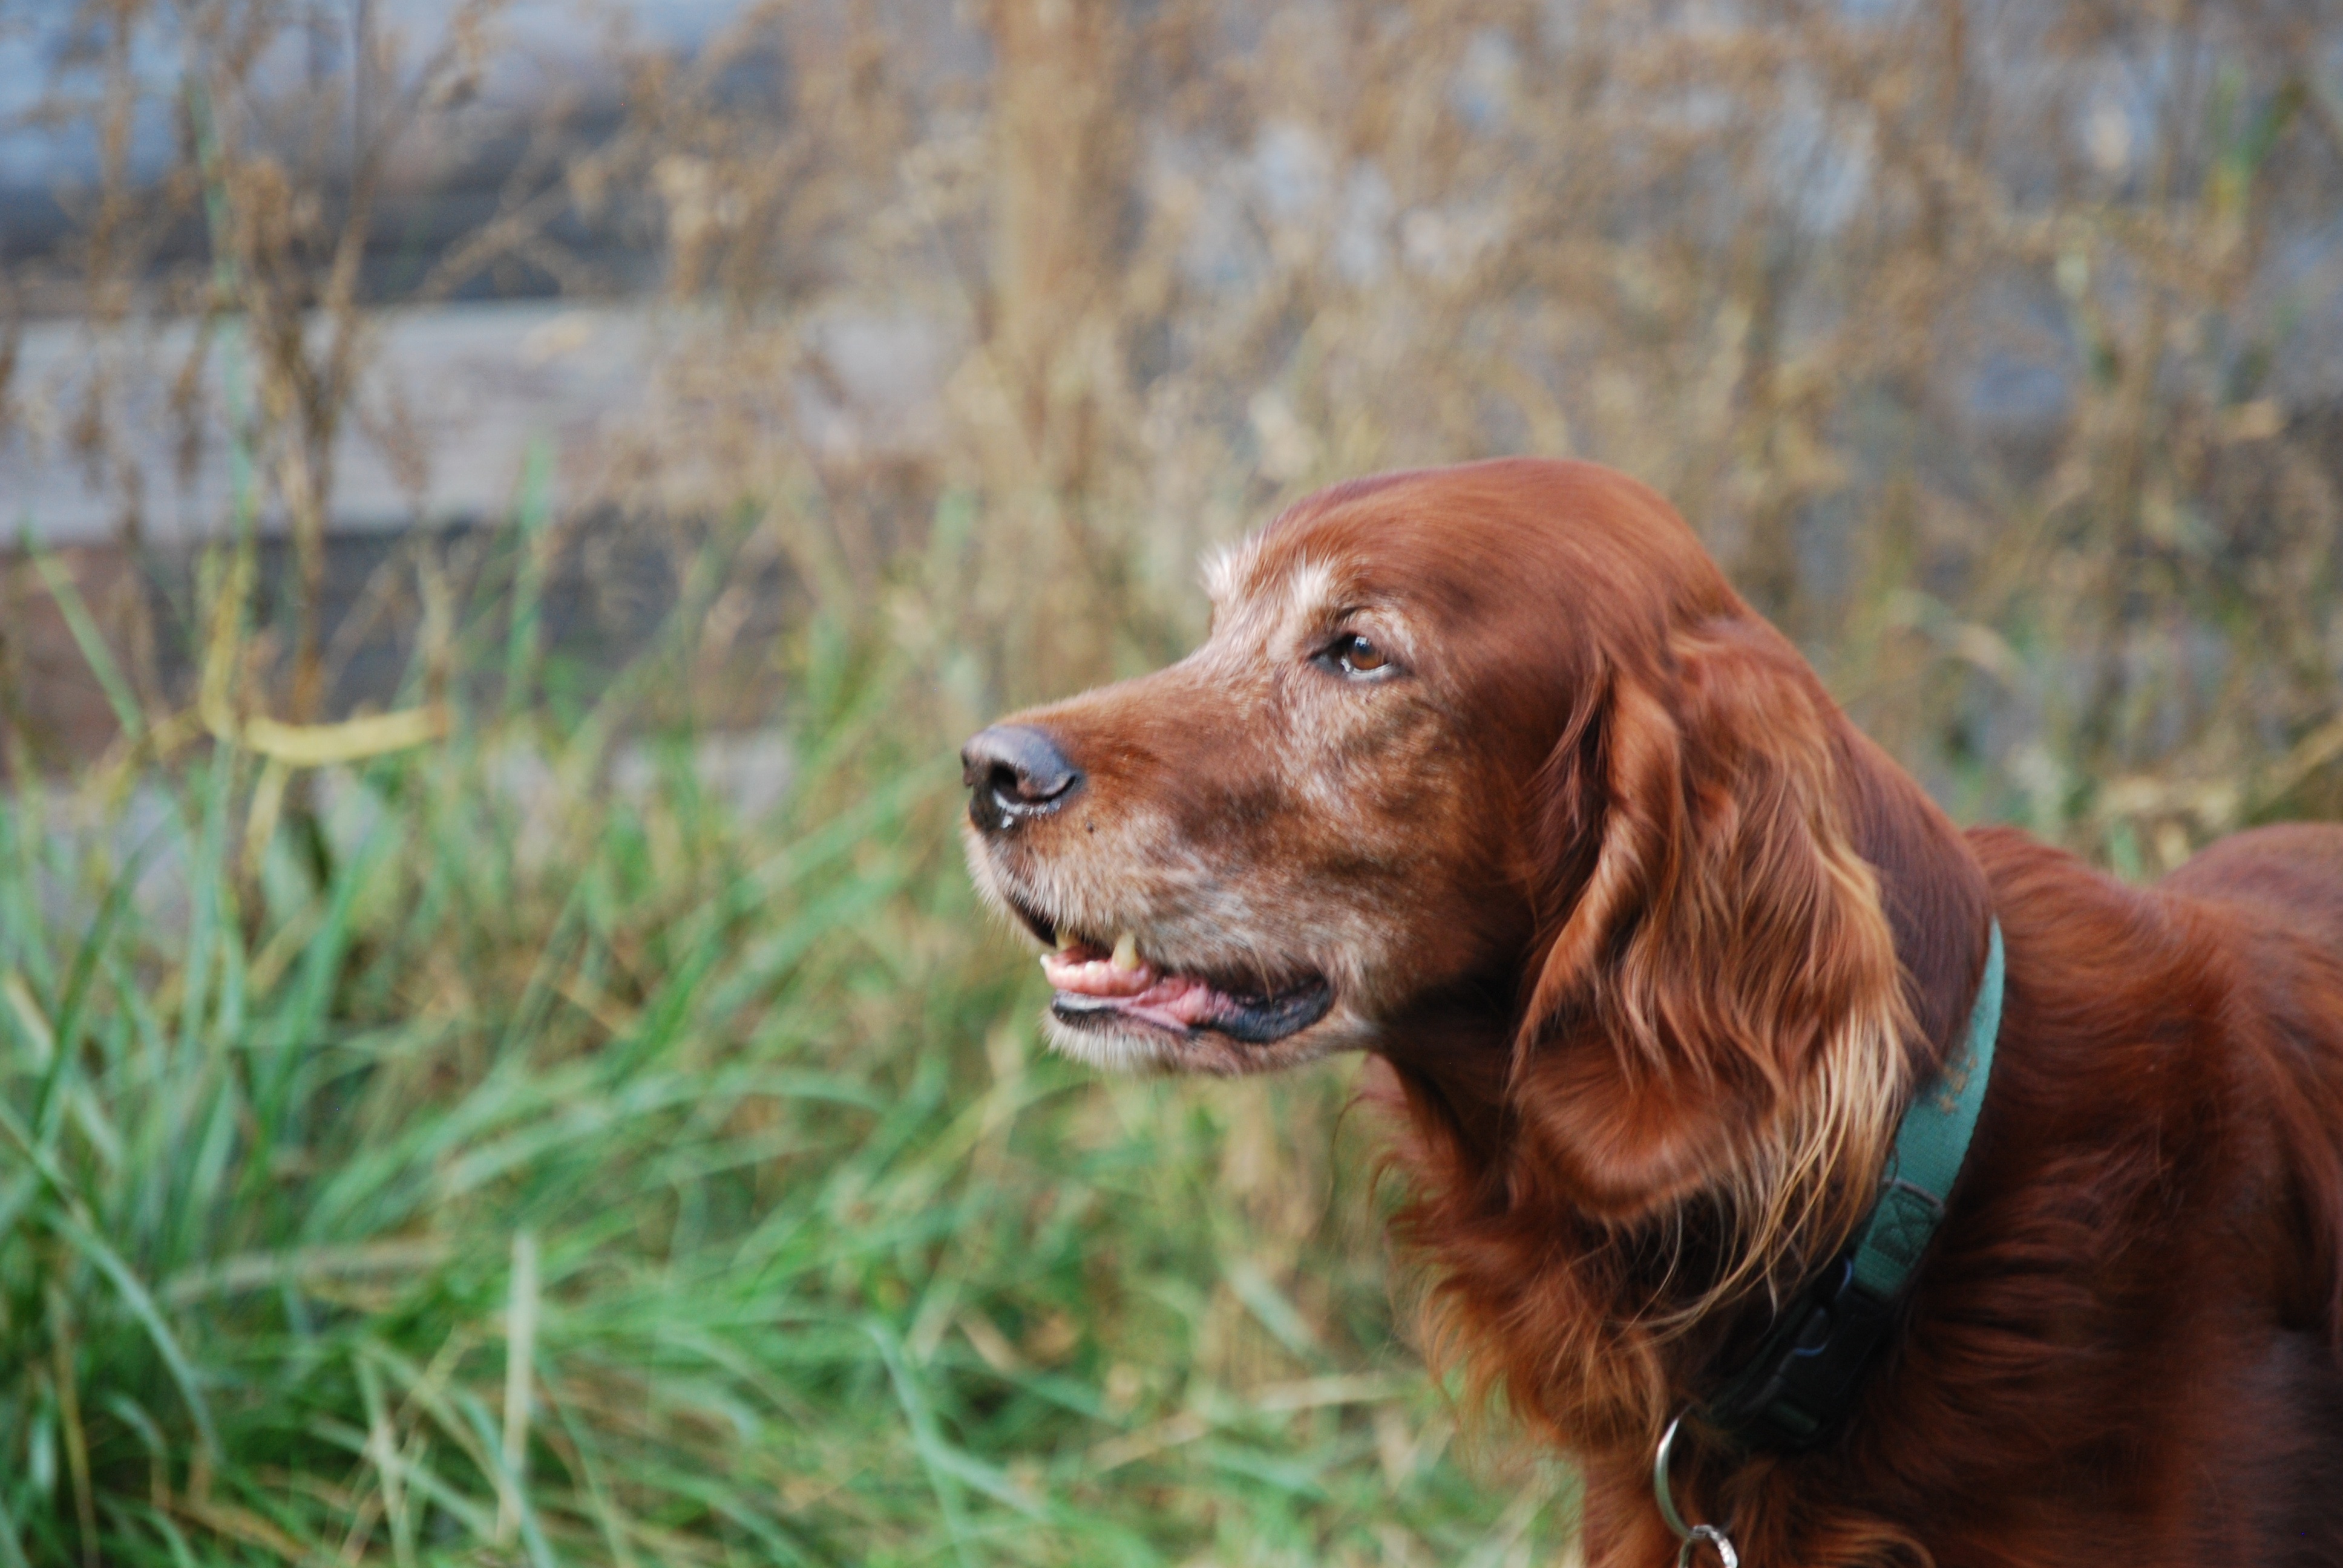
dog, mammal, fauna, spaniel, vertebrate, attention, dog breed, setter, irish setter, dog like mammal, carnivoran, english cocker spaniel, boykin spaniel, field spaniel